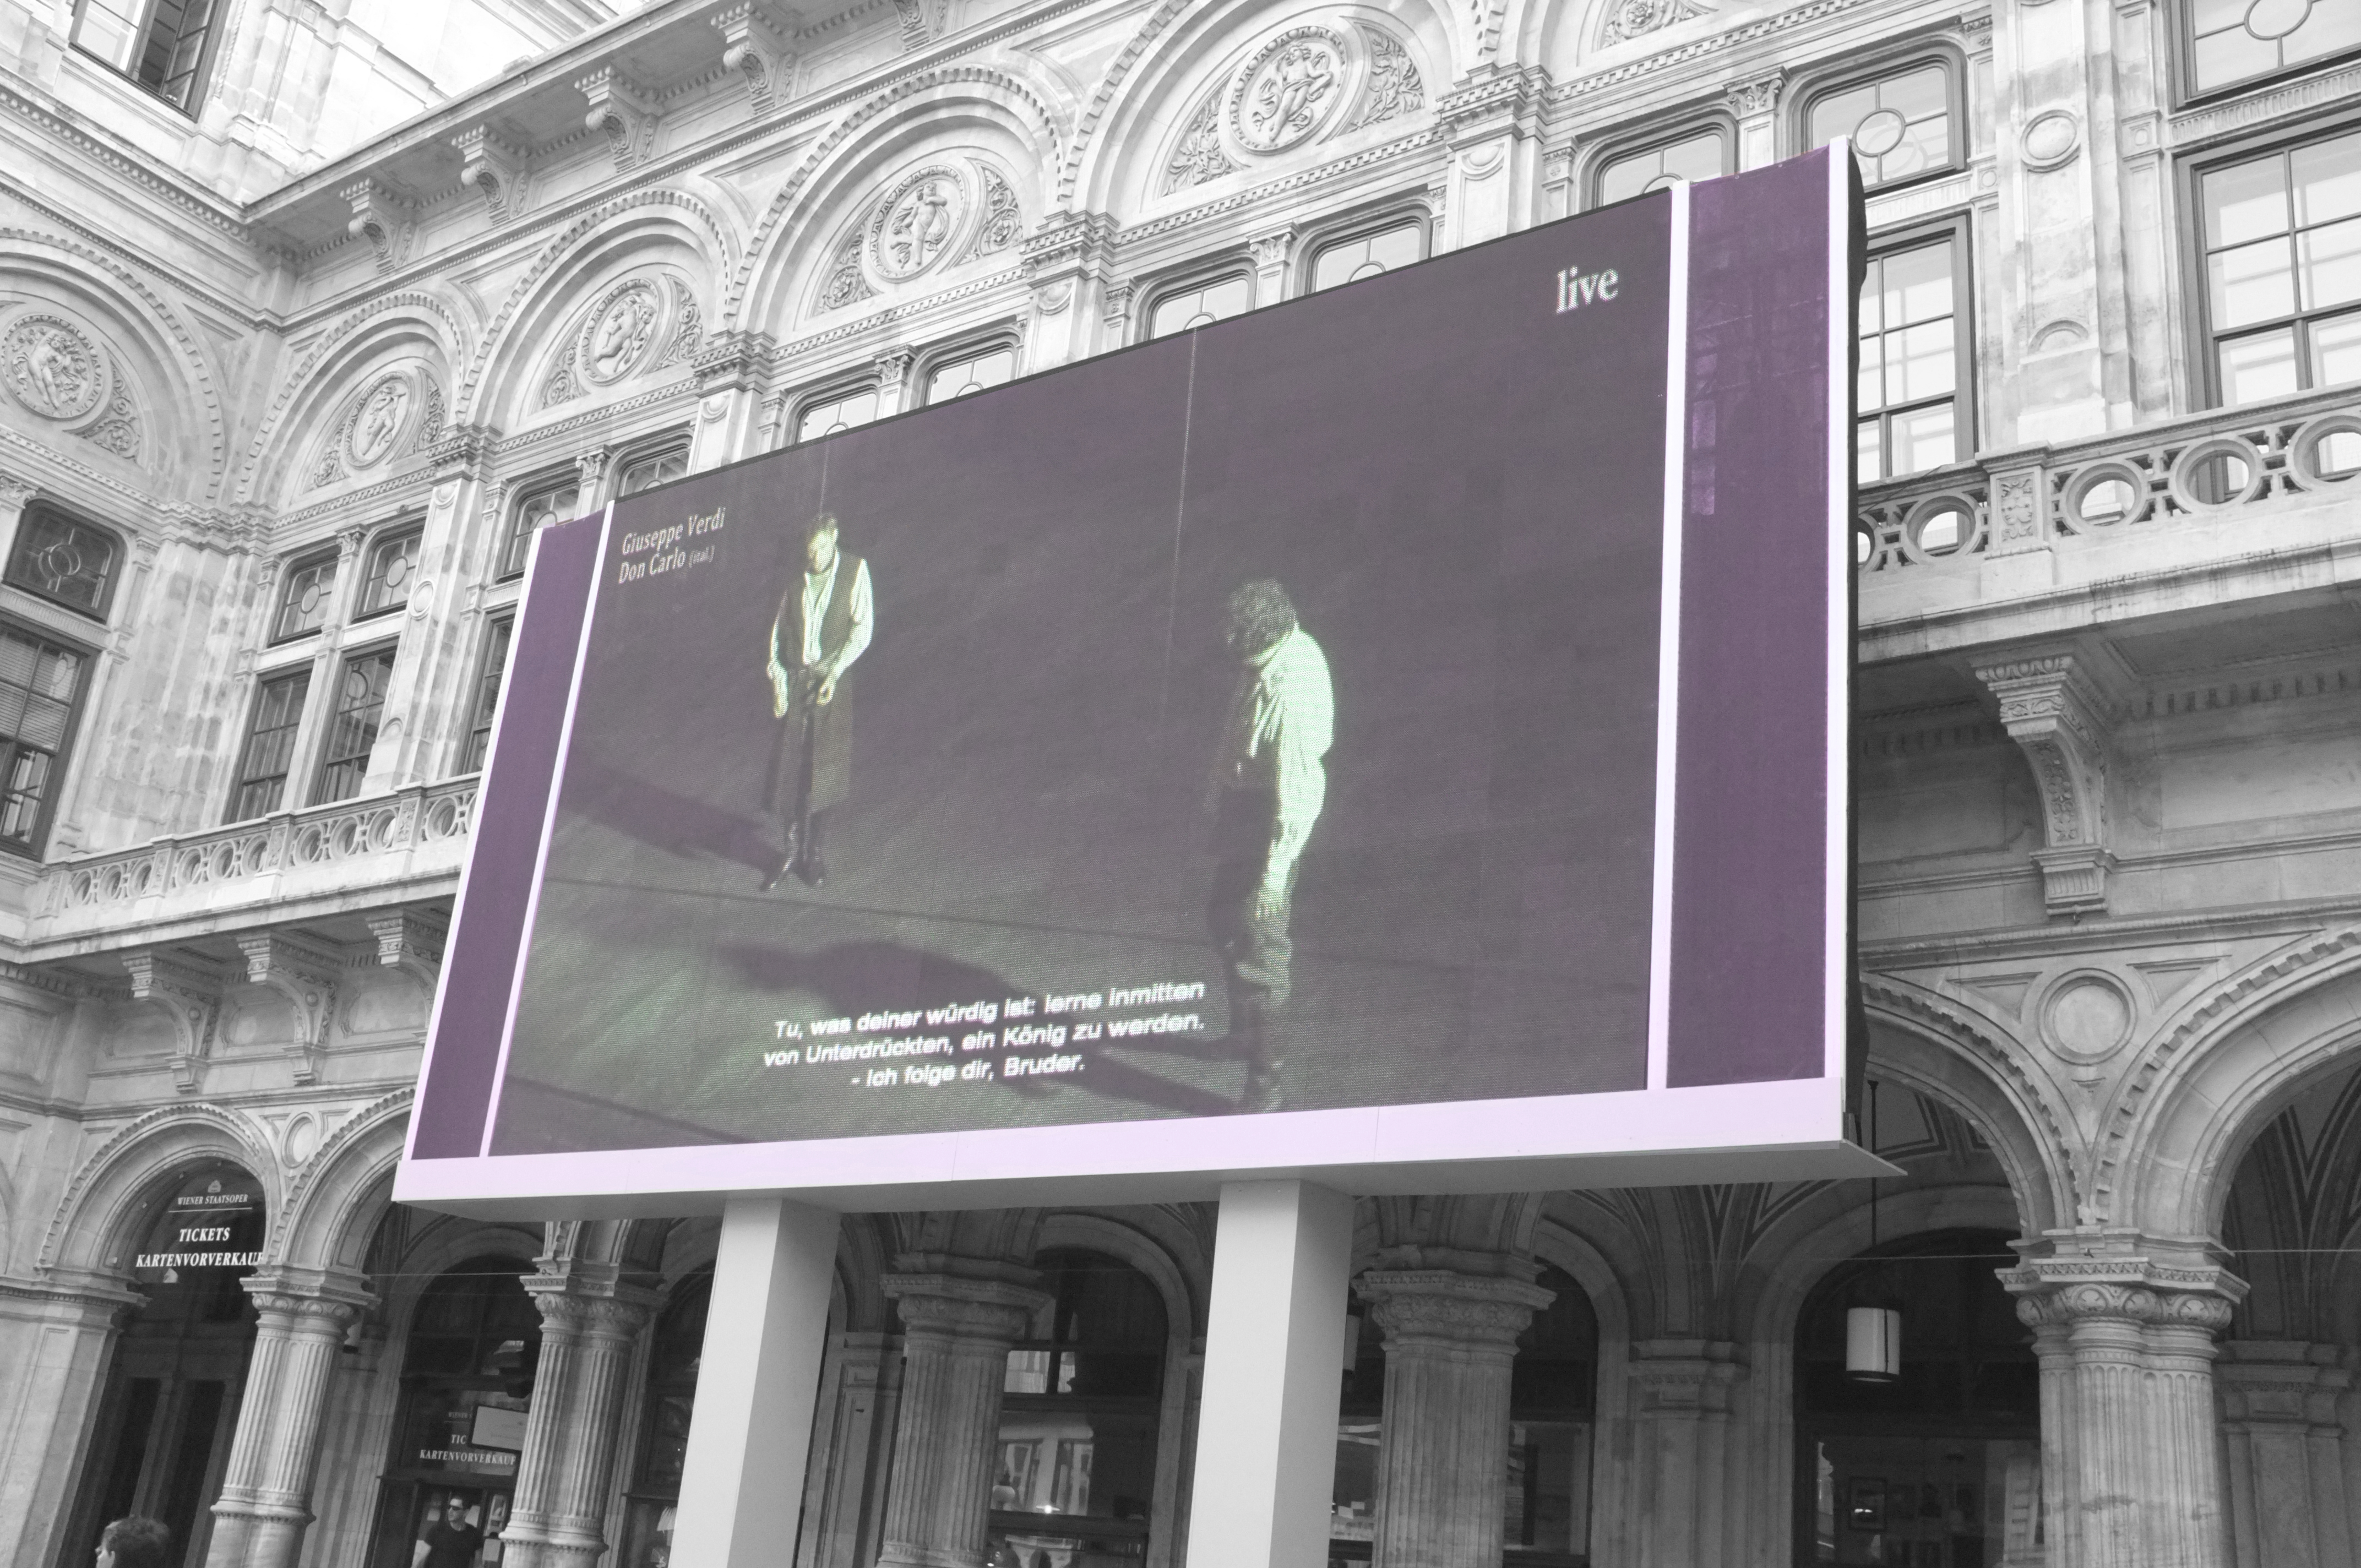
street, urban, fujifilm, facade, vienna, x100, fuji, wien, metropolis, finepixx100